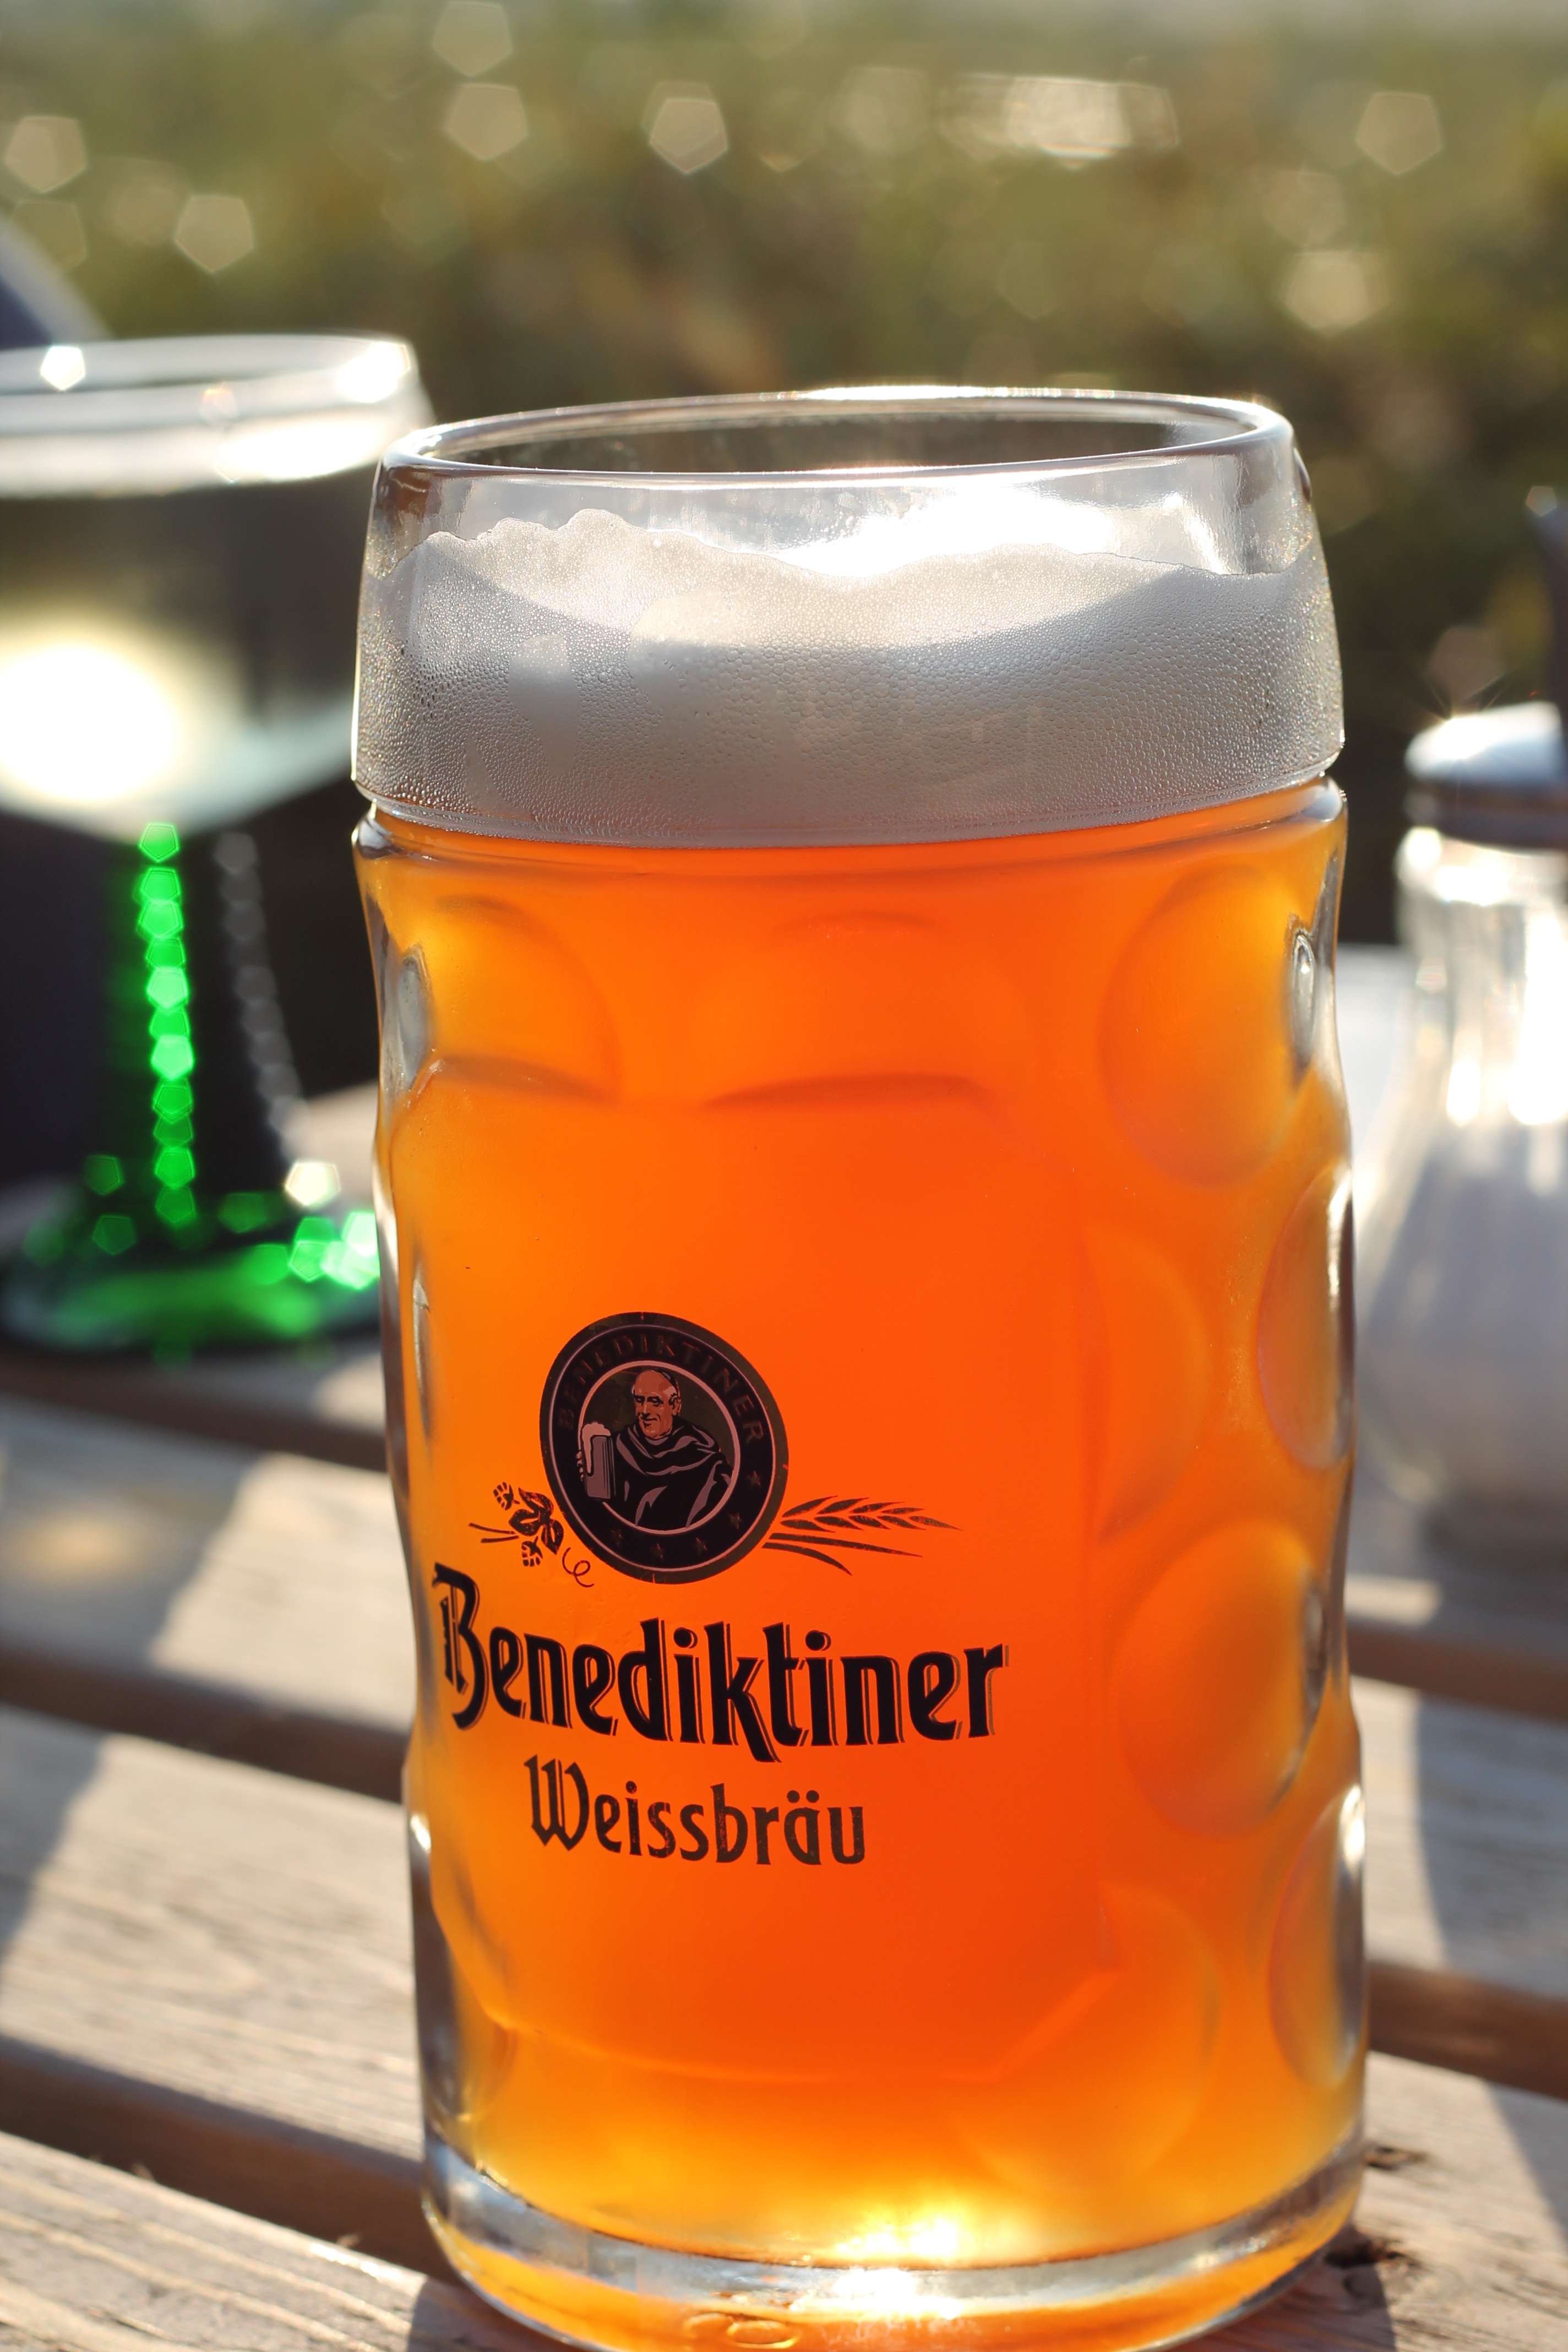
sun, wheat, drink, yellow, beer, beer bottle, liqueur, beer mug, alcoholic beverage, benedictine, distilled beverage, pint us, pint glass